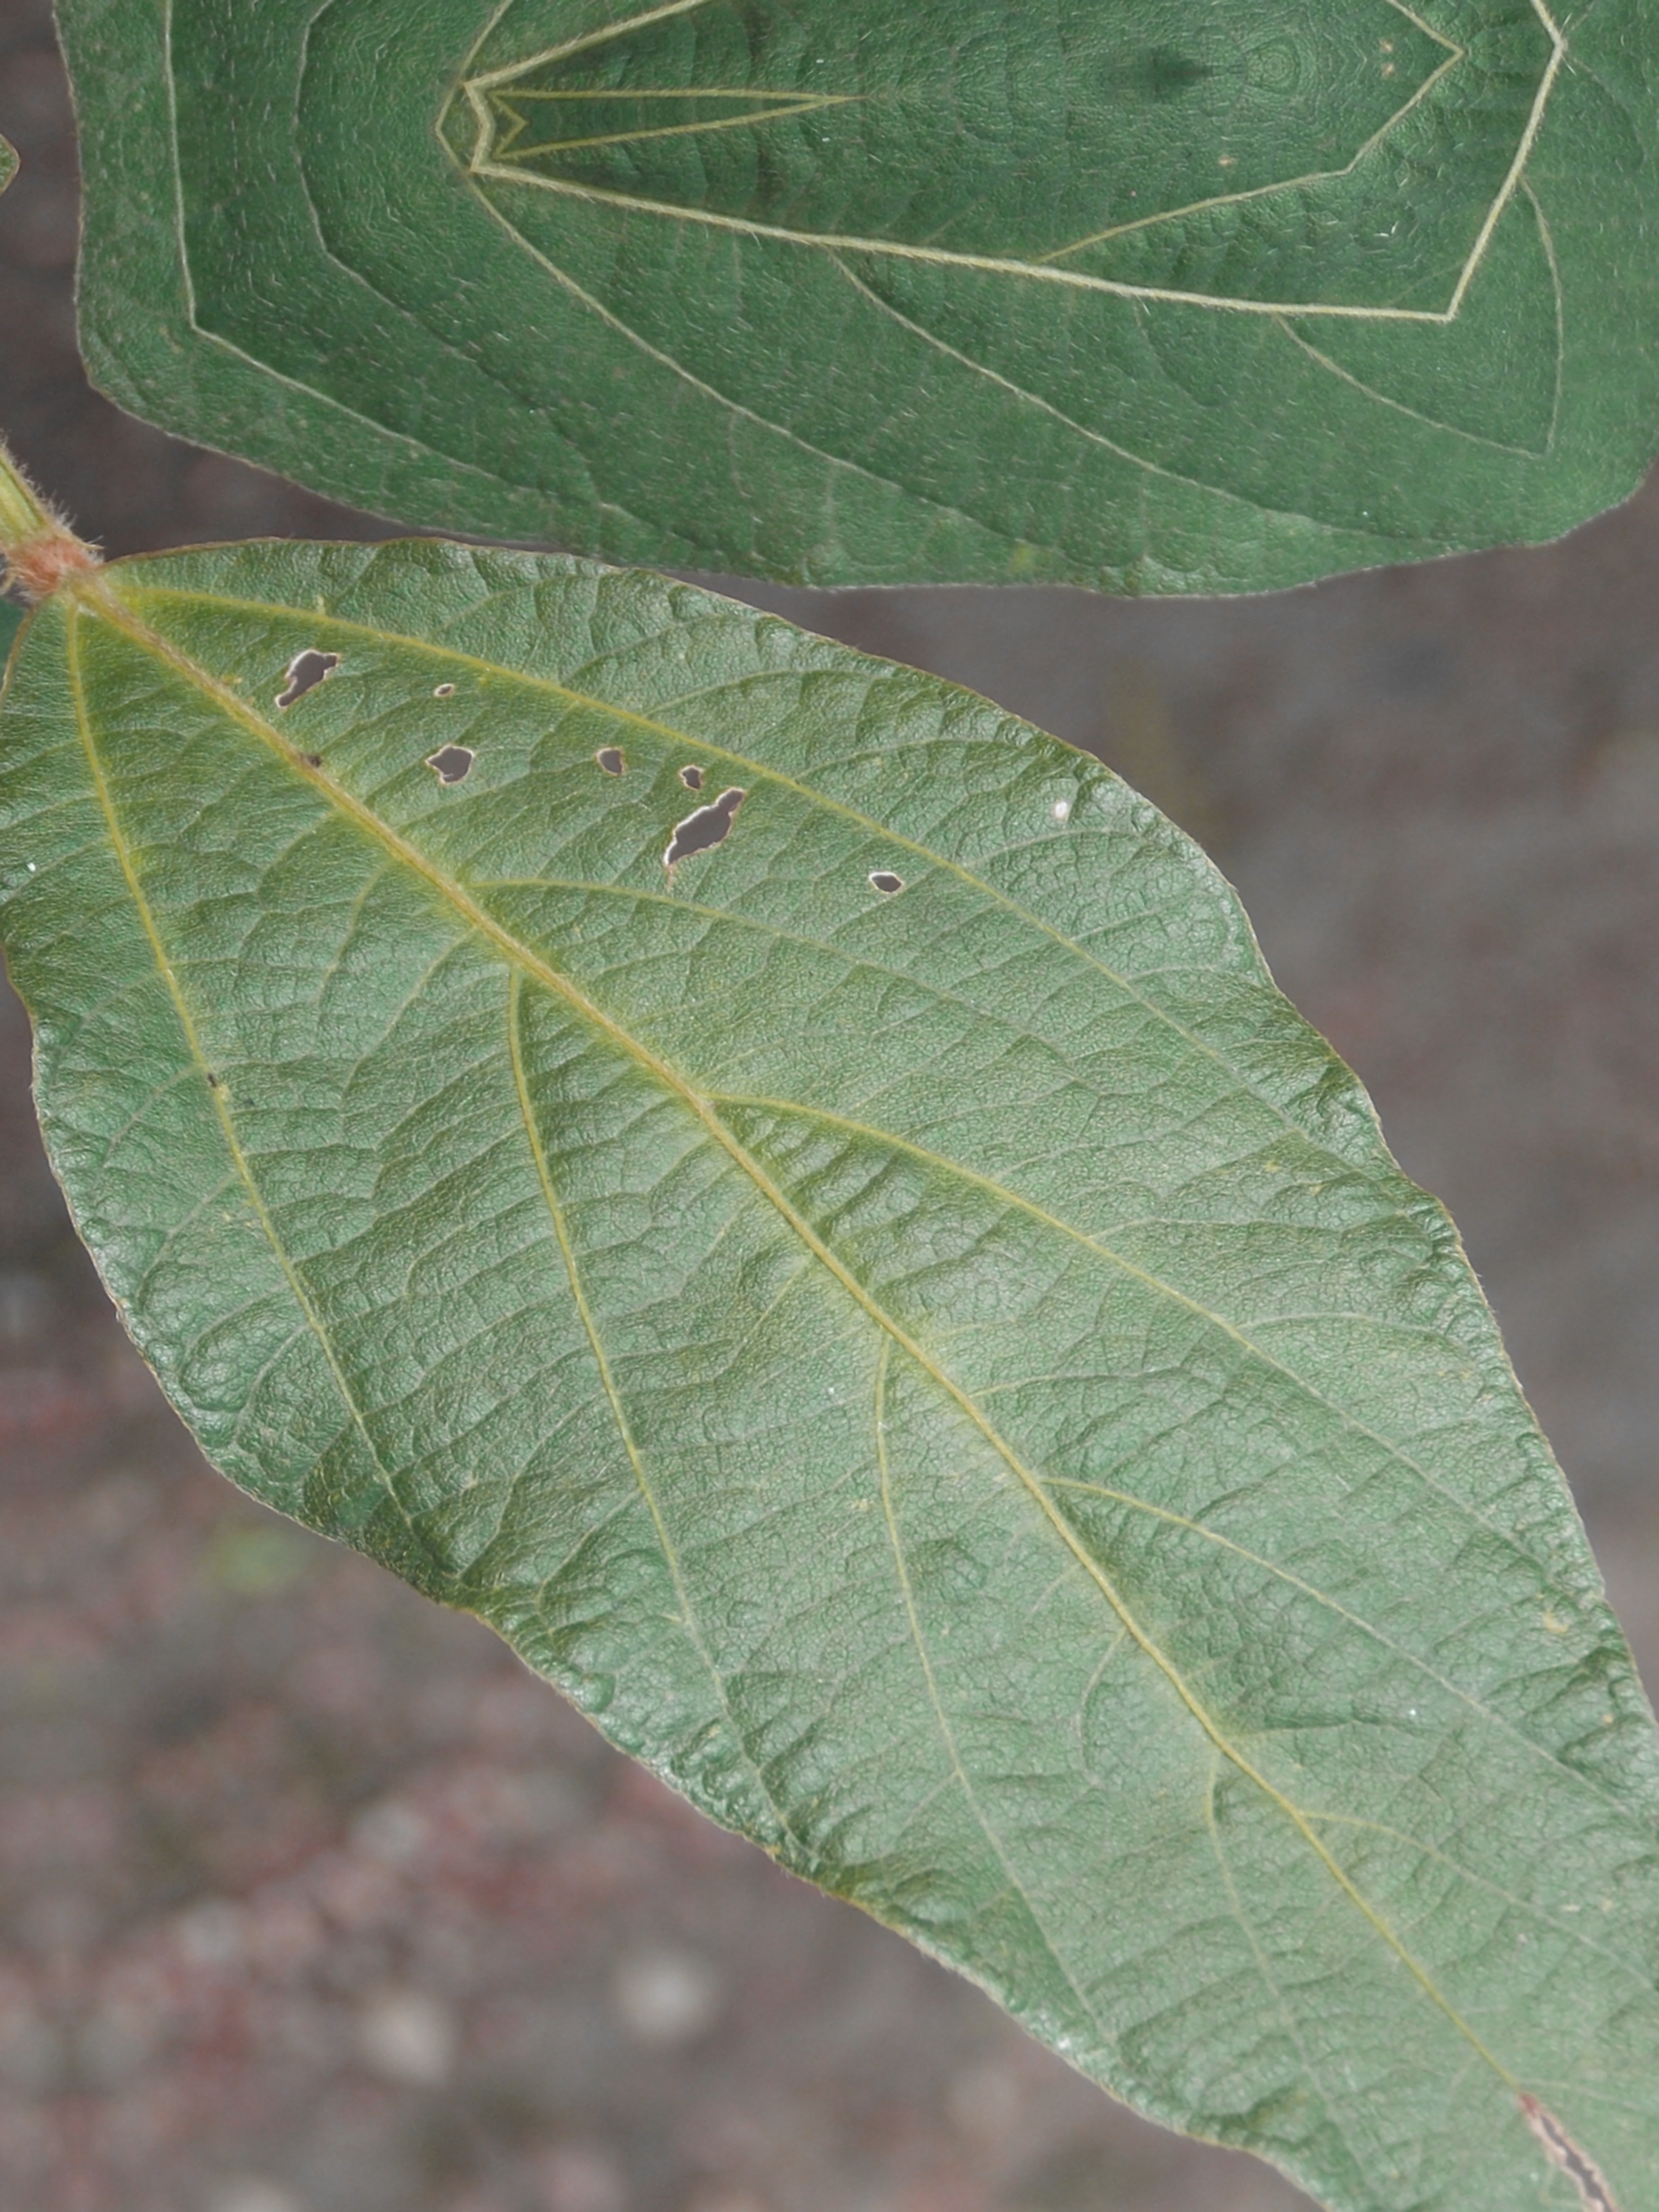
Label: Disease